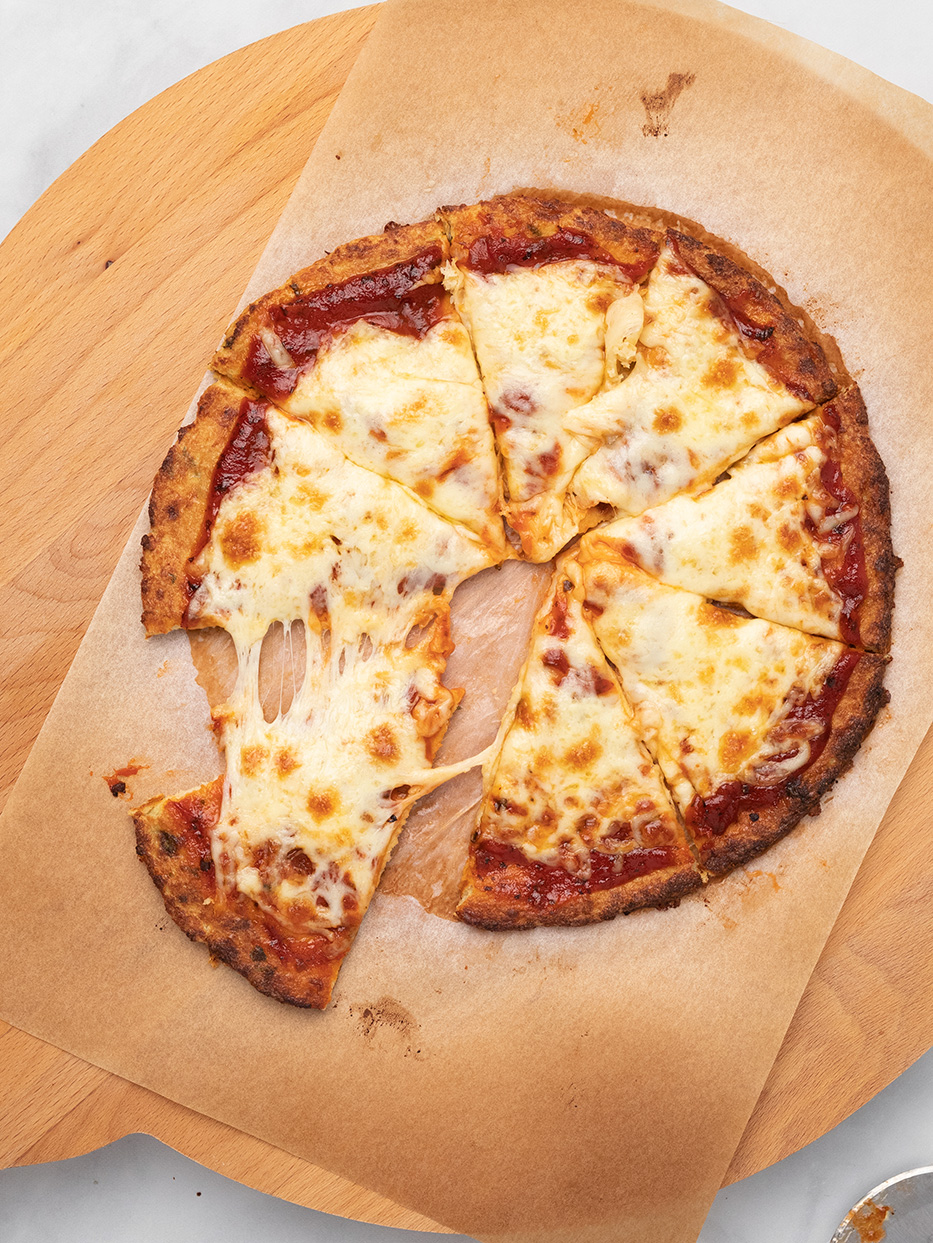
Dish: pizza